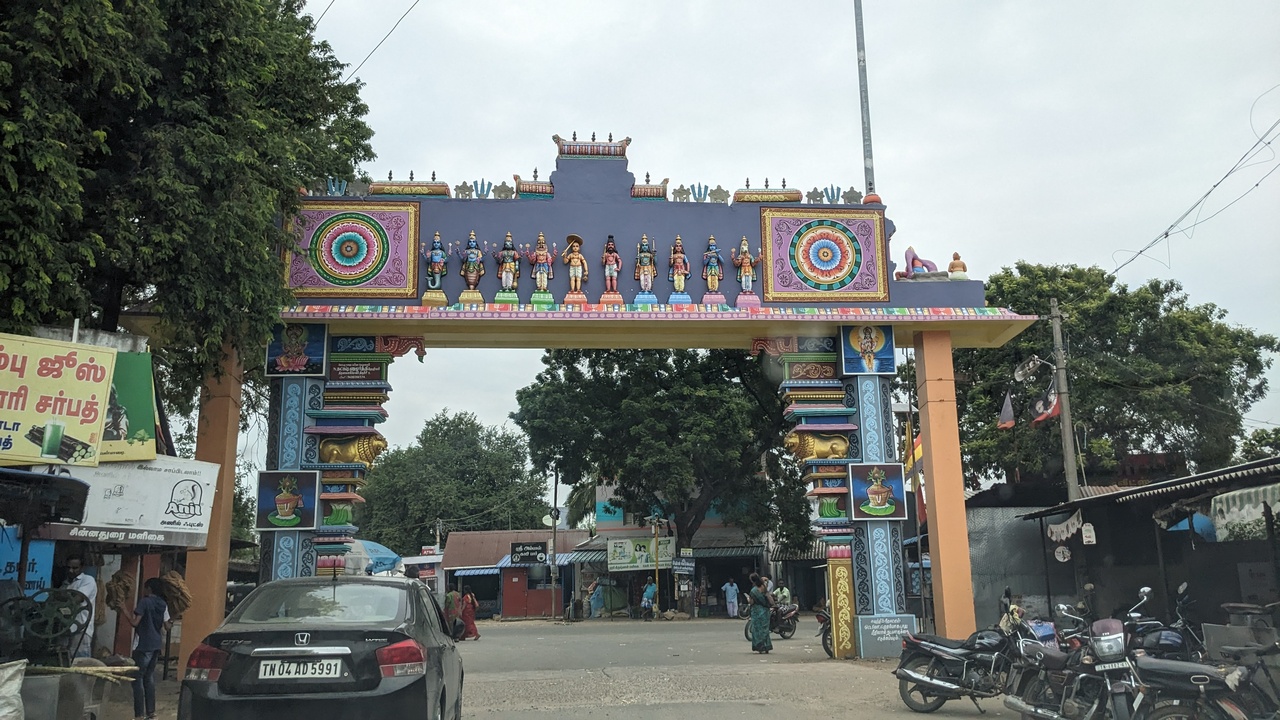
Photos taken from a trip to South eastern Tamilnadu